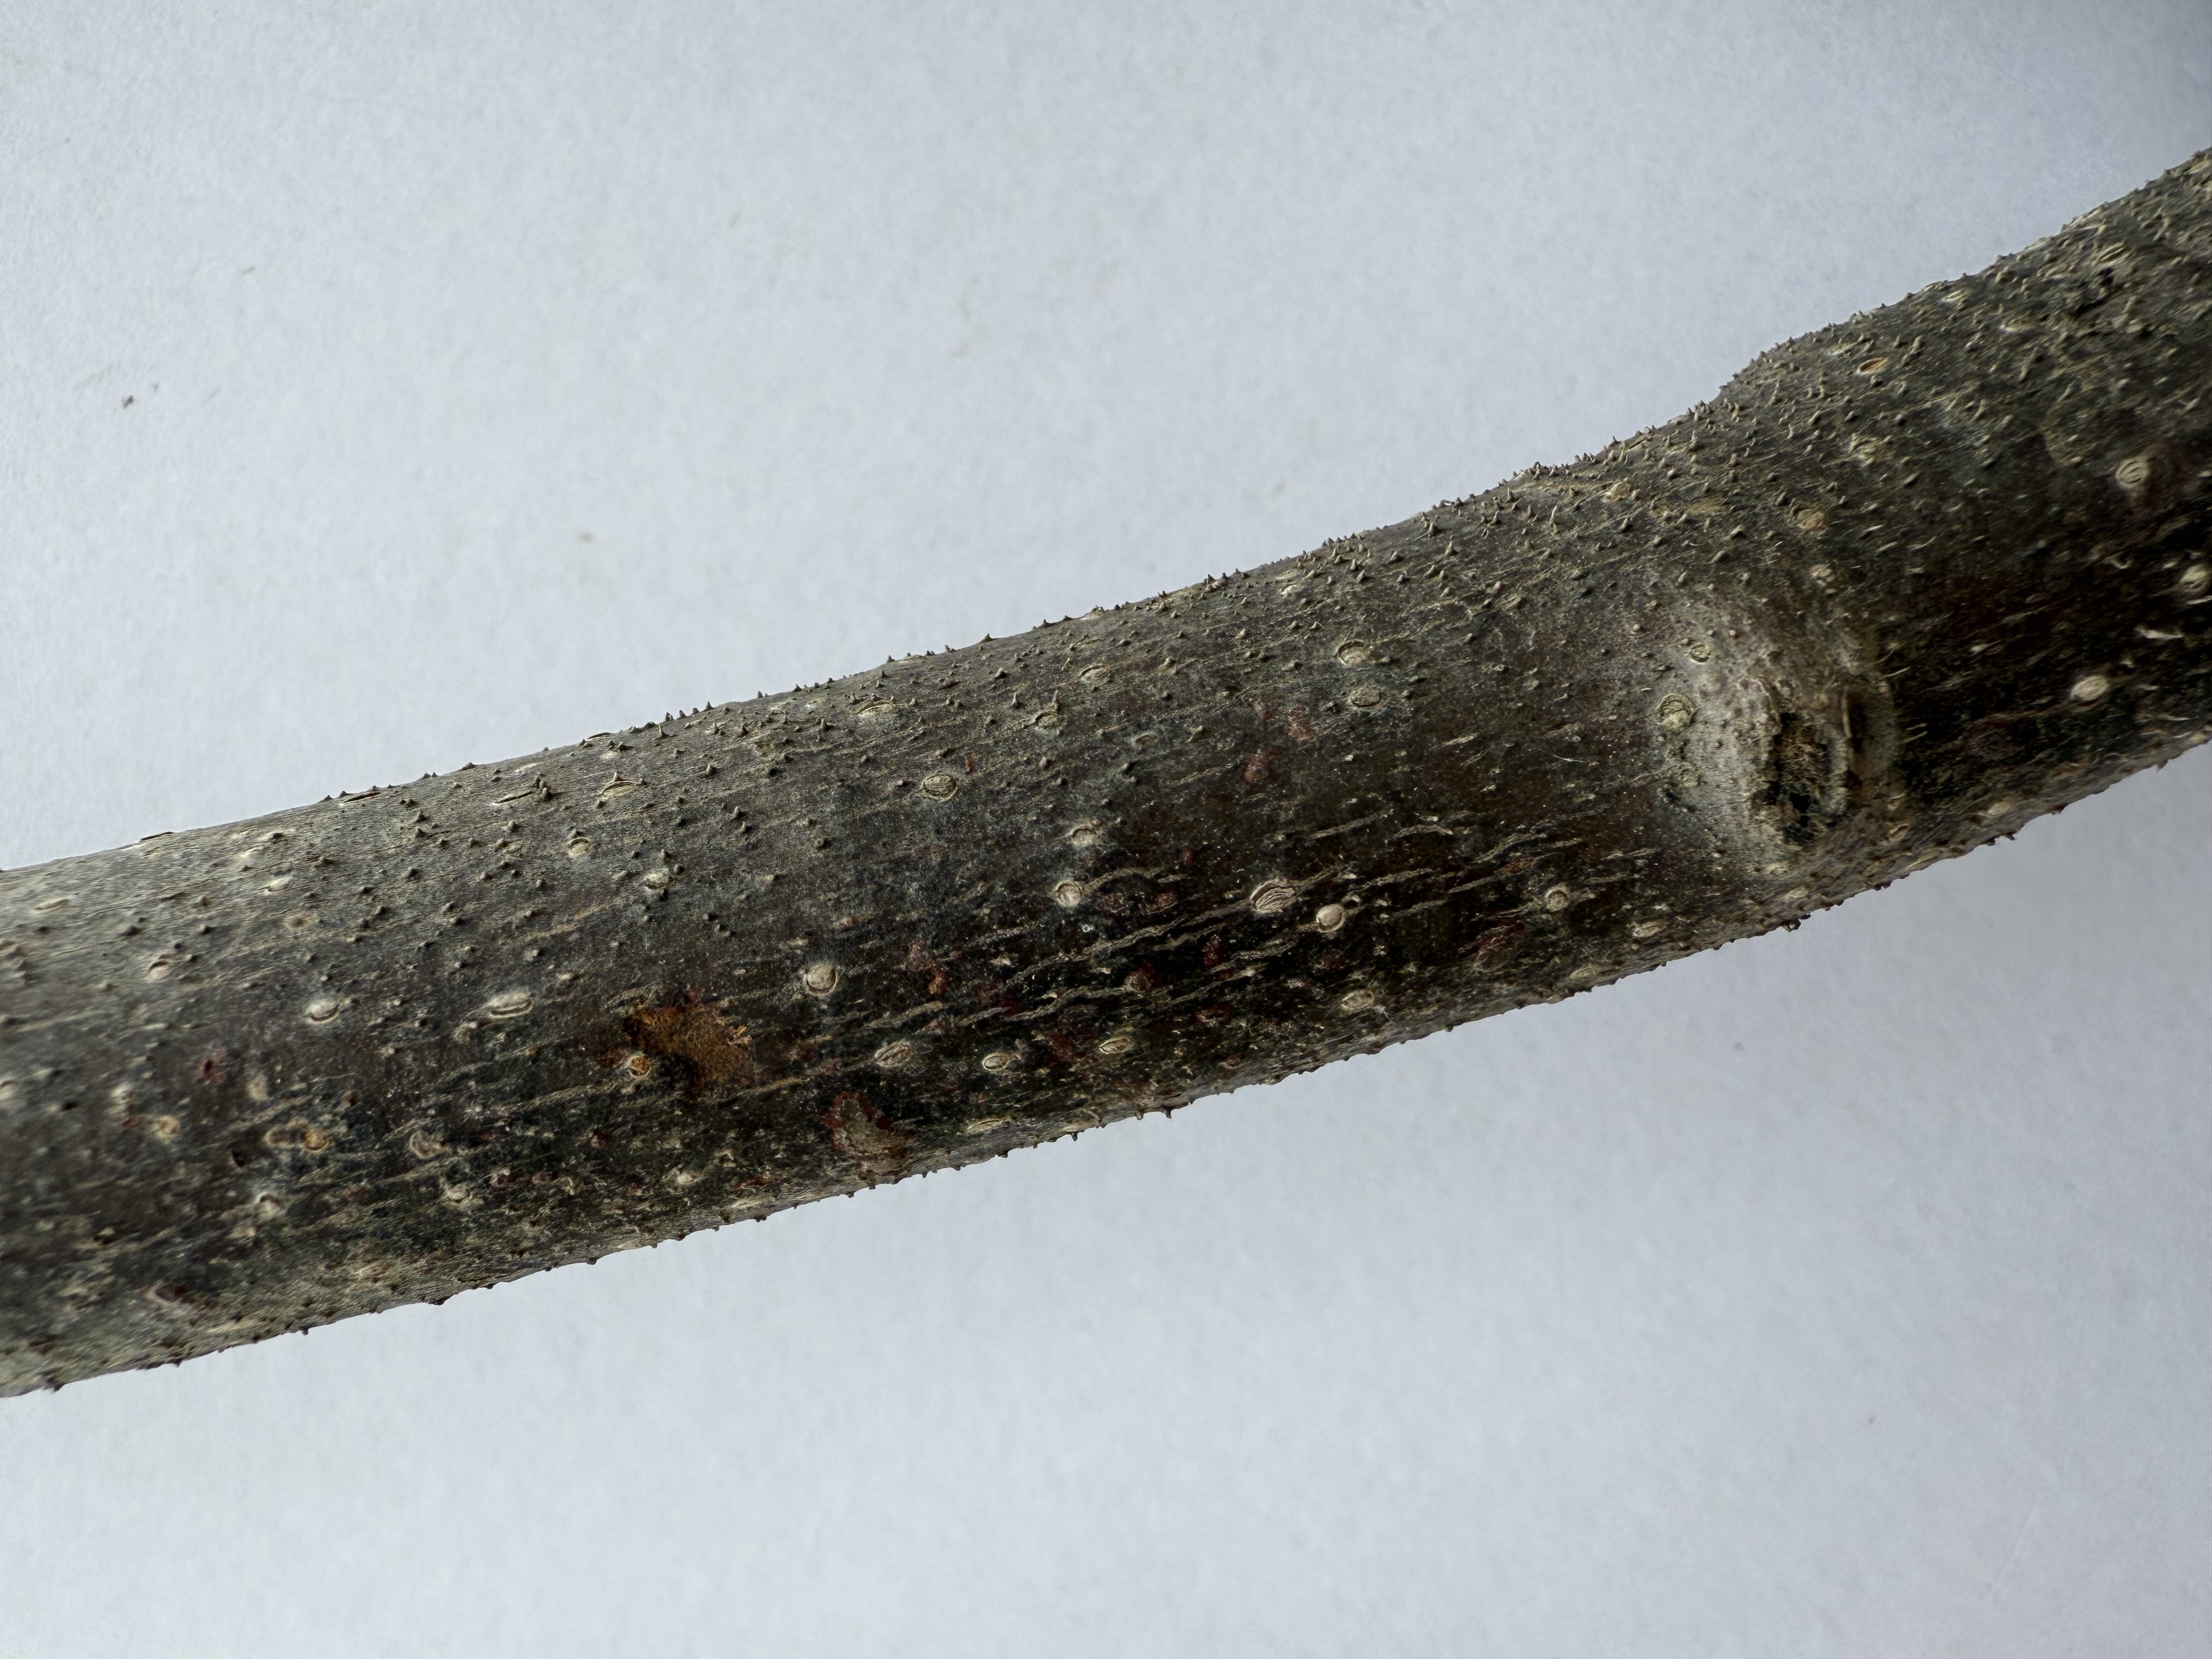
Variety: Kiwi